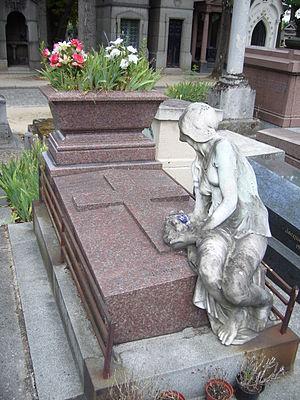
Tombe de la comédienne belge Cléo de Mérode au cimetière du Père Lachaise à Paris.
Luis de Périnat ou Luis de Périnat y Terry, marquis de Périnat, Grand d'Espagne, est un sculpteur et diplomate espagnol.